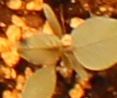
Label: Redroot Pigweed